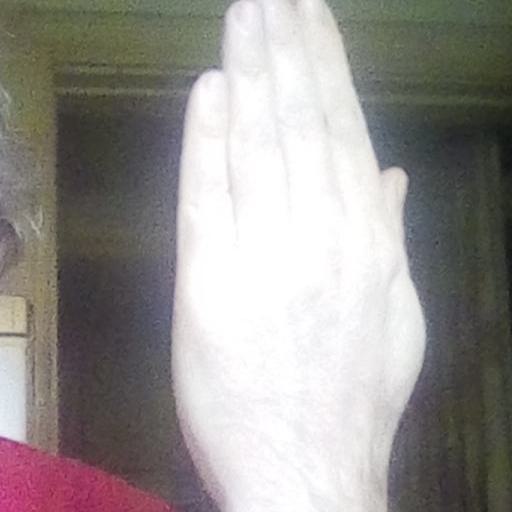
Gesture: stop_inverted